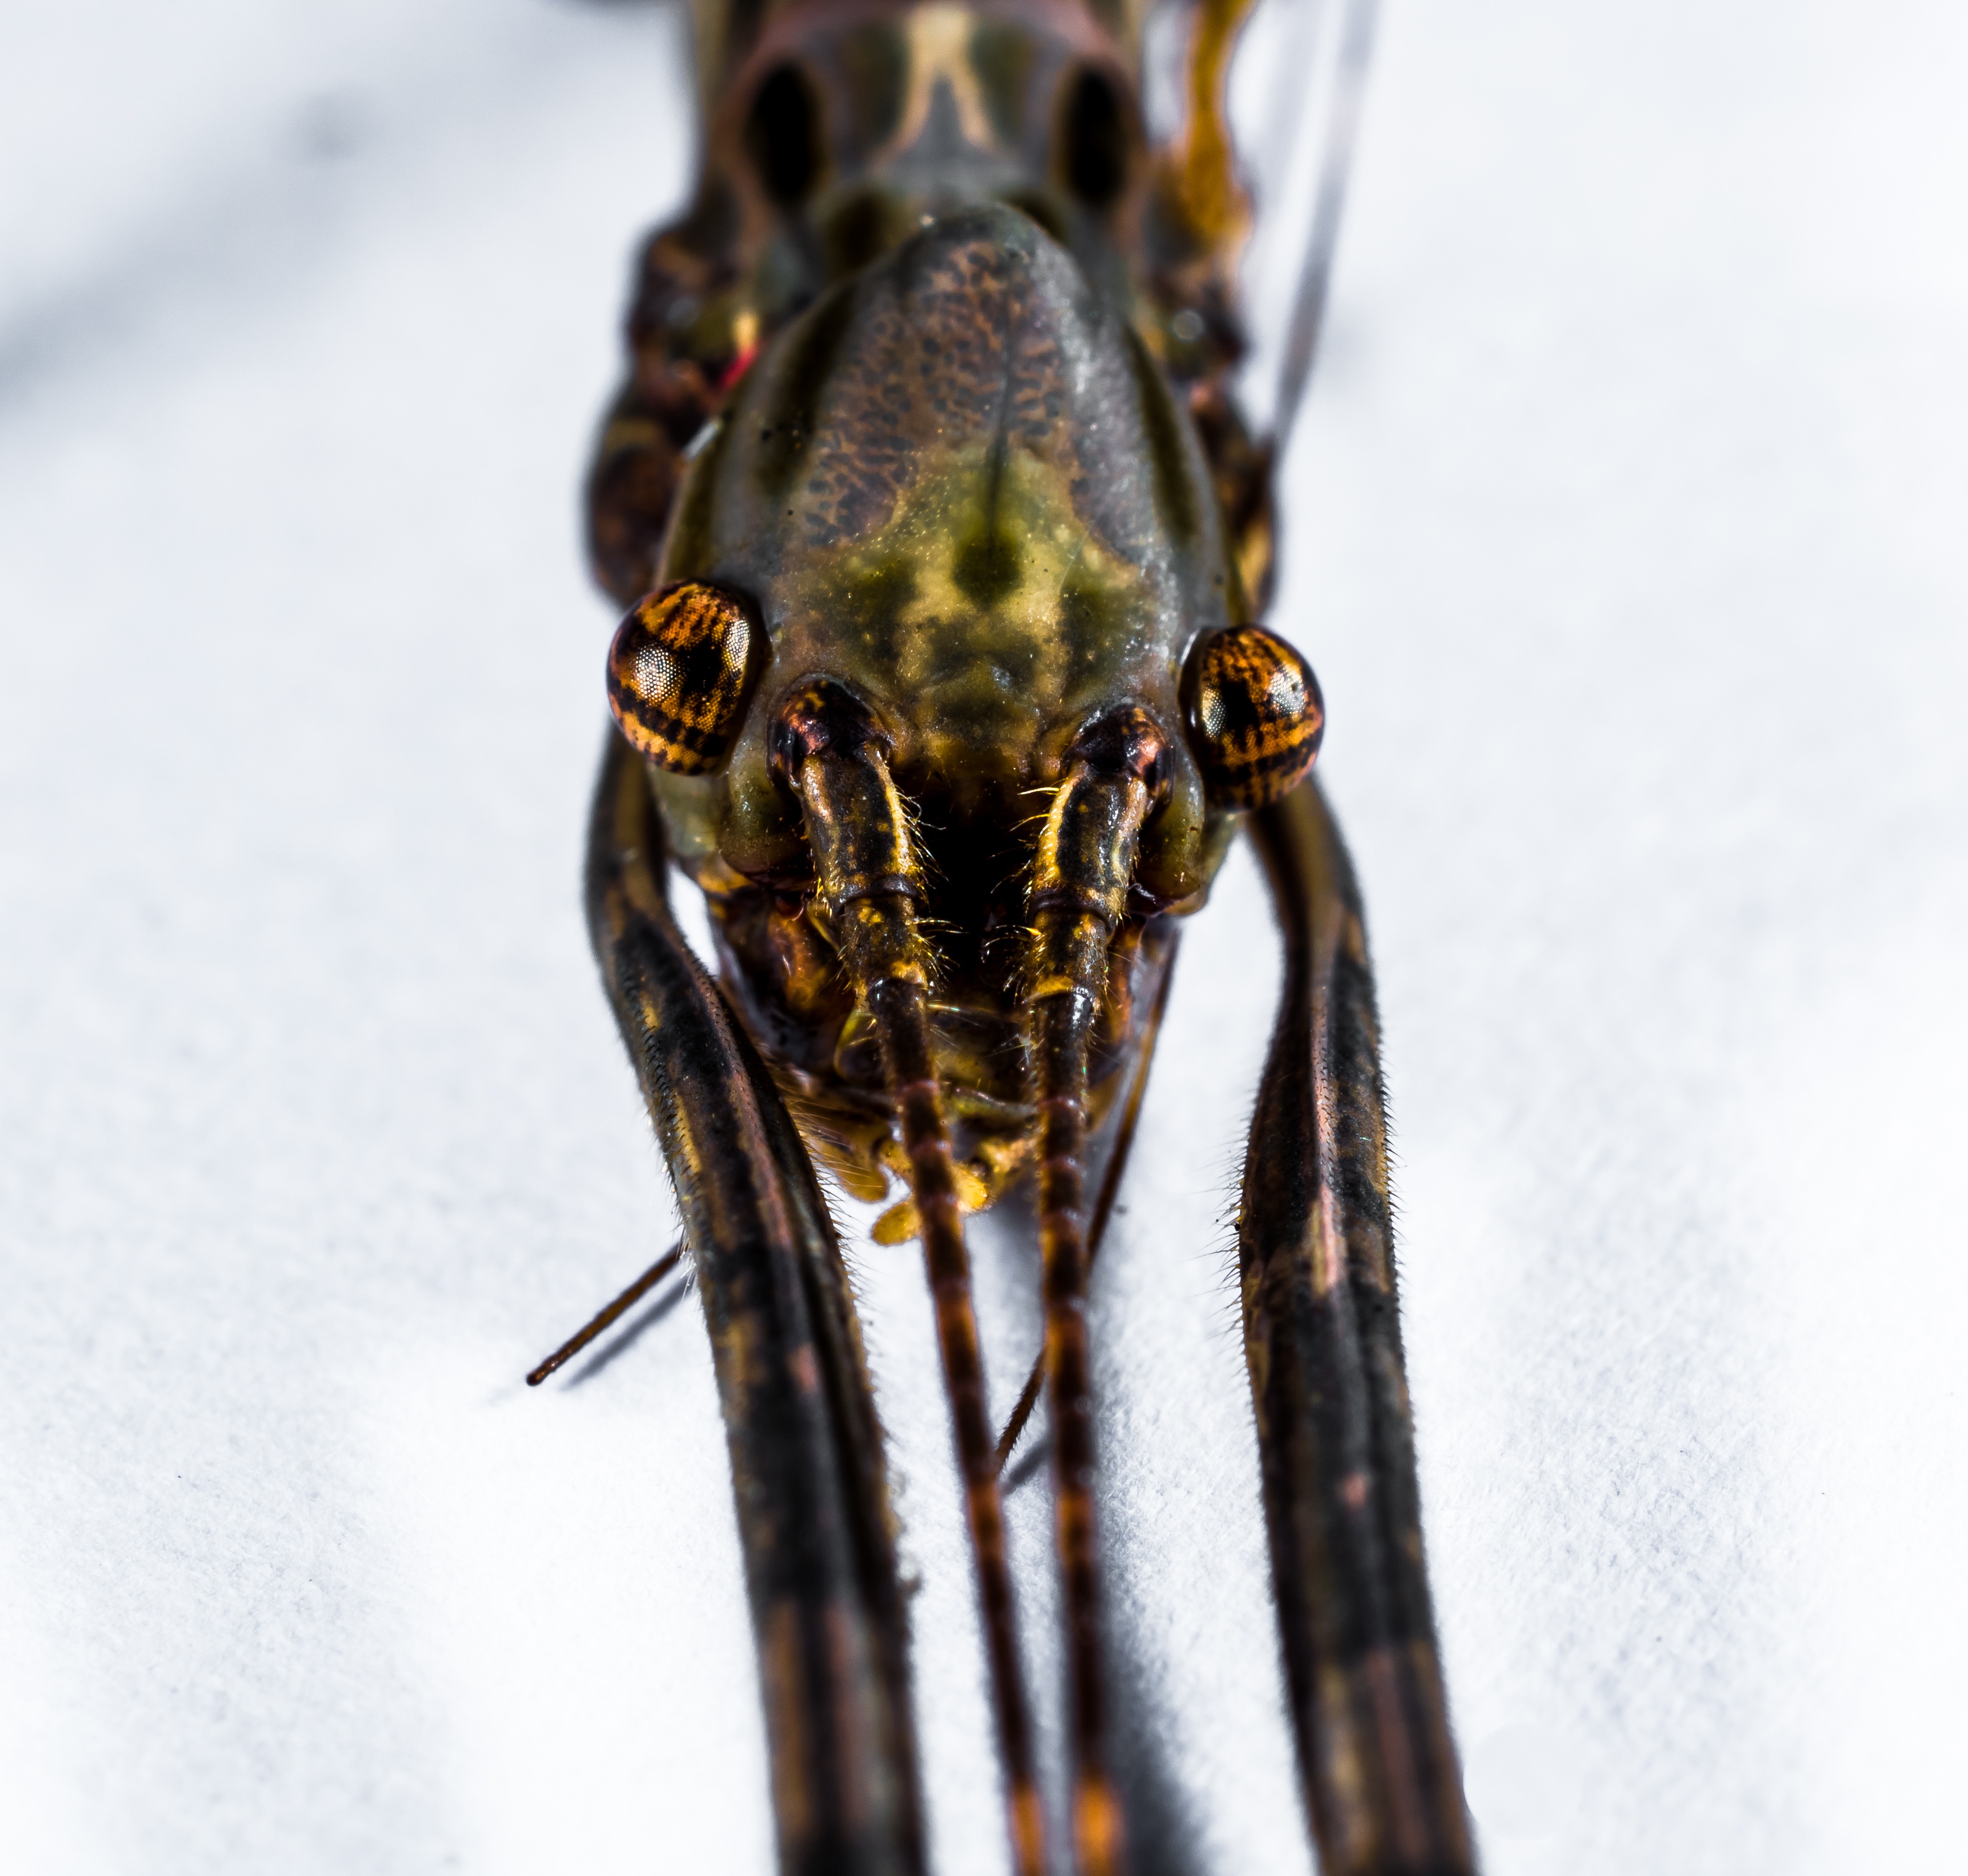
fly, insect, close, fauna, invertebrate, close up, beetle, scare, weevil, macro photography, ghost insect, stick insect, true bugs